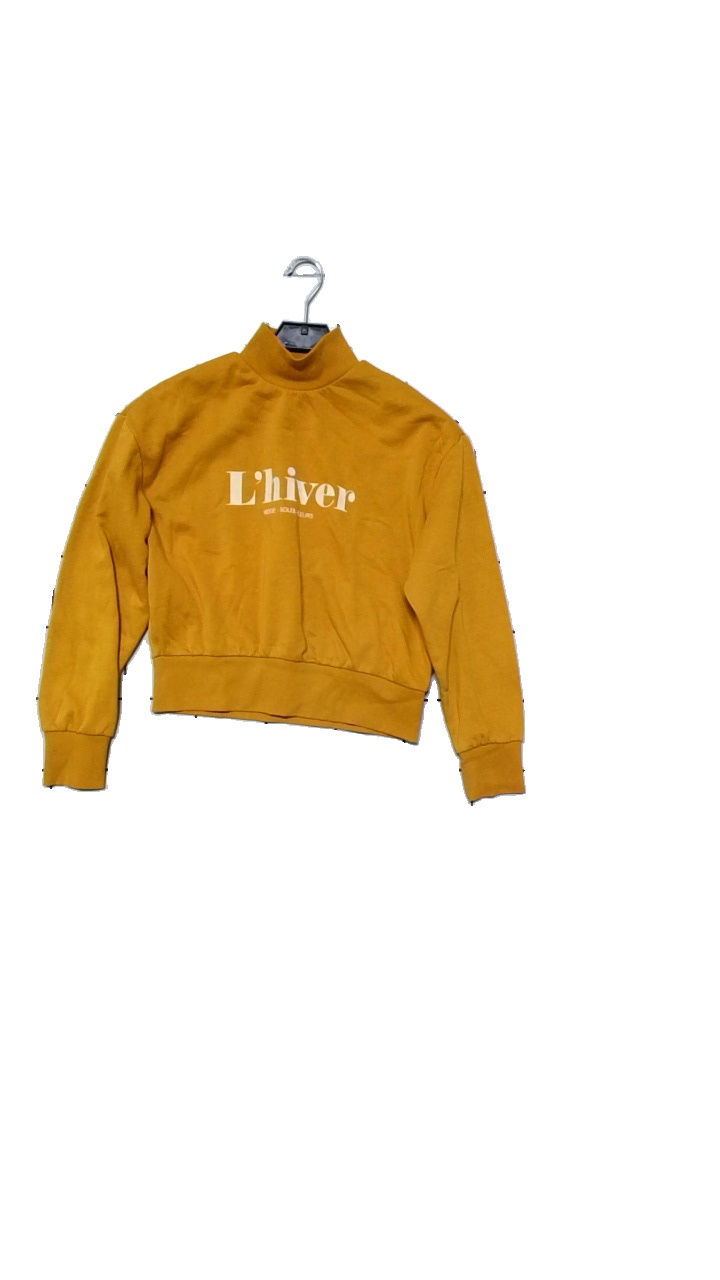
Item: Top (Ladies)
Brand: H&m
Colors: White, Yellow
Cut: Turtle neck, Cropped
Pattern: Other
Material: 60% cotton, 40% polyester
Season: All
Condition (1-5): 3
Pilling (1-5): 4
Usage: Reuse
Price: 50-100